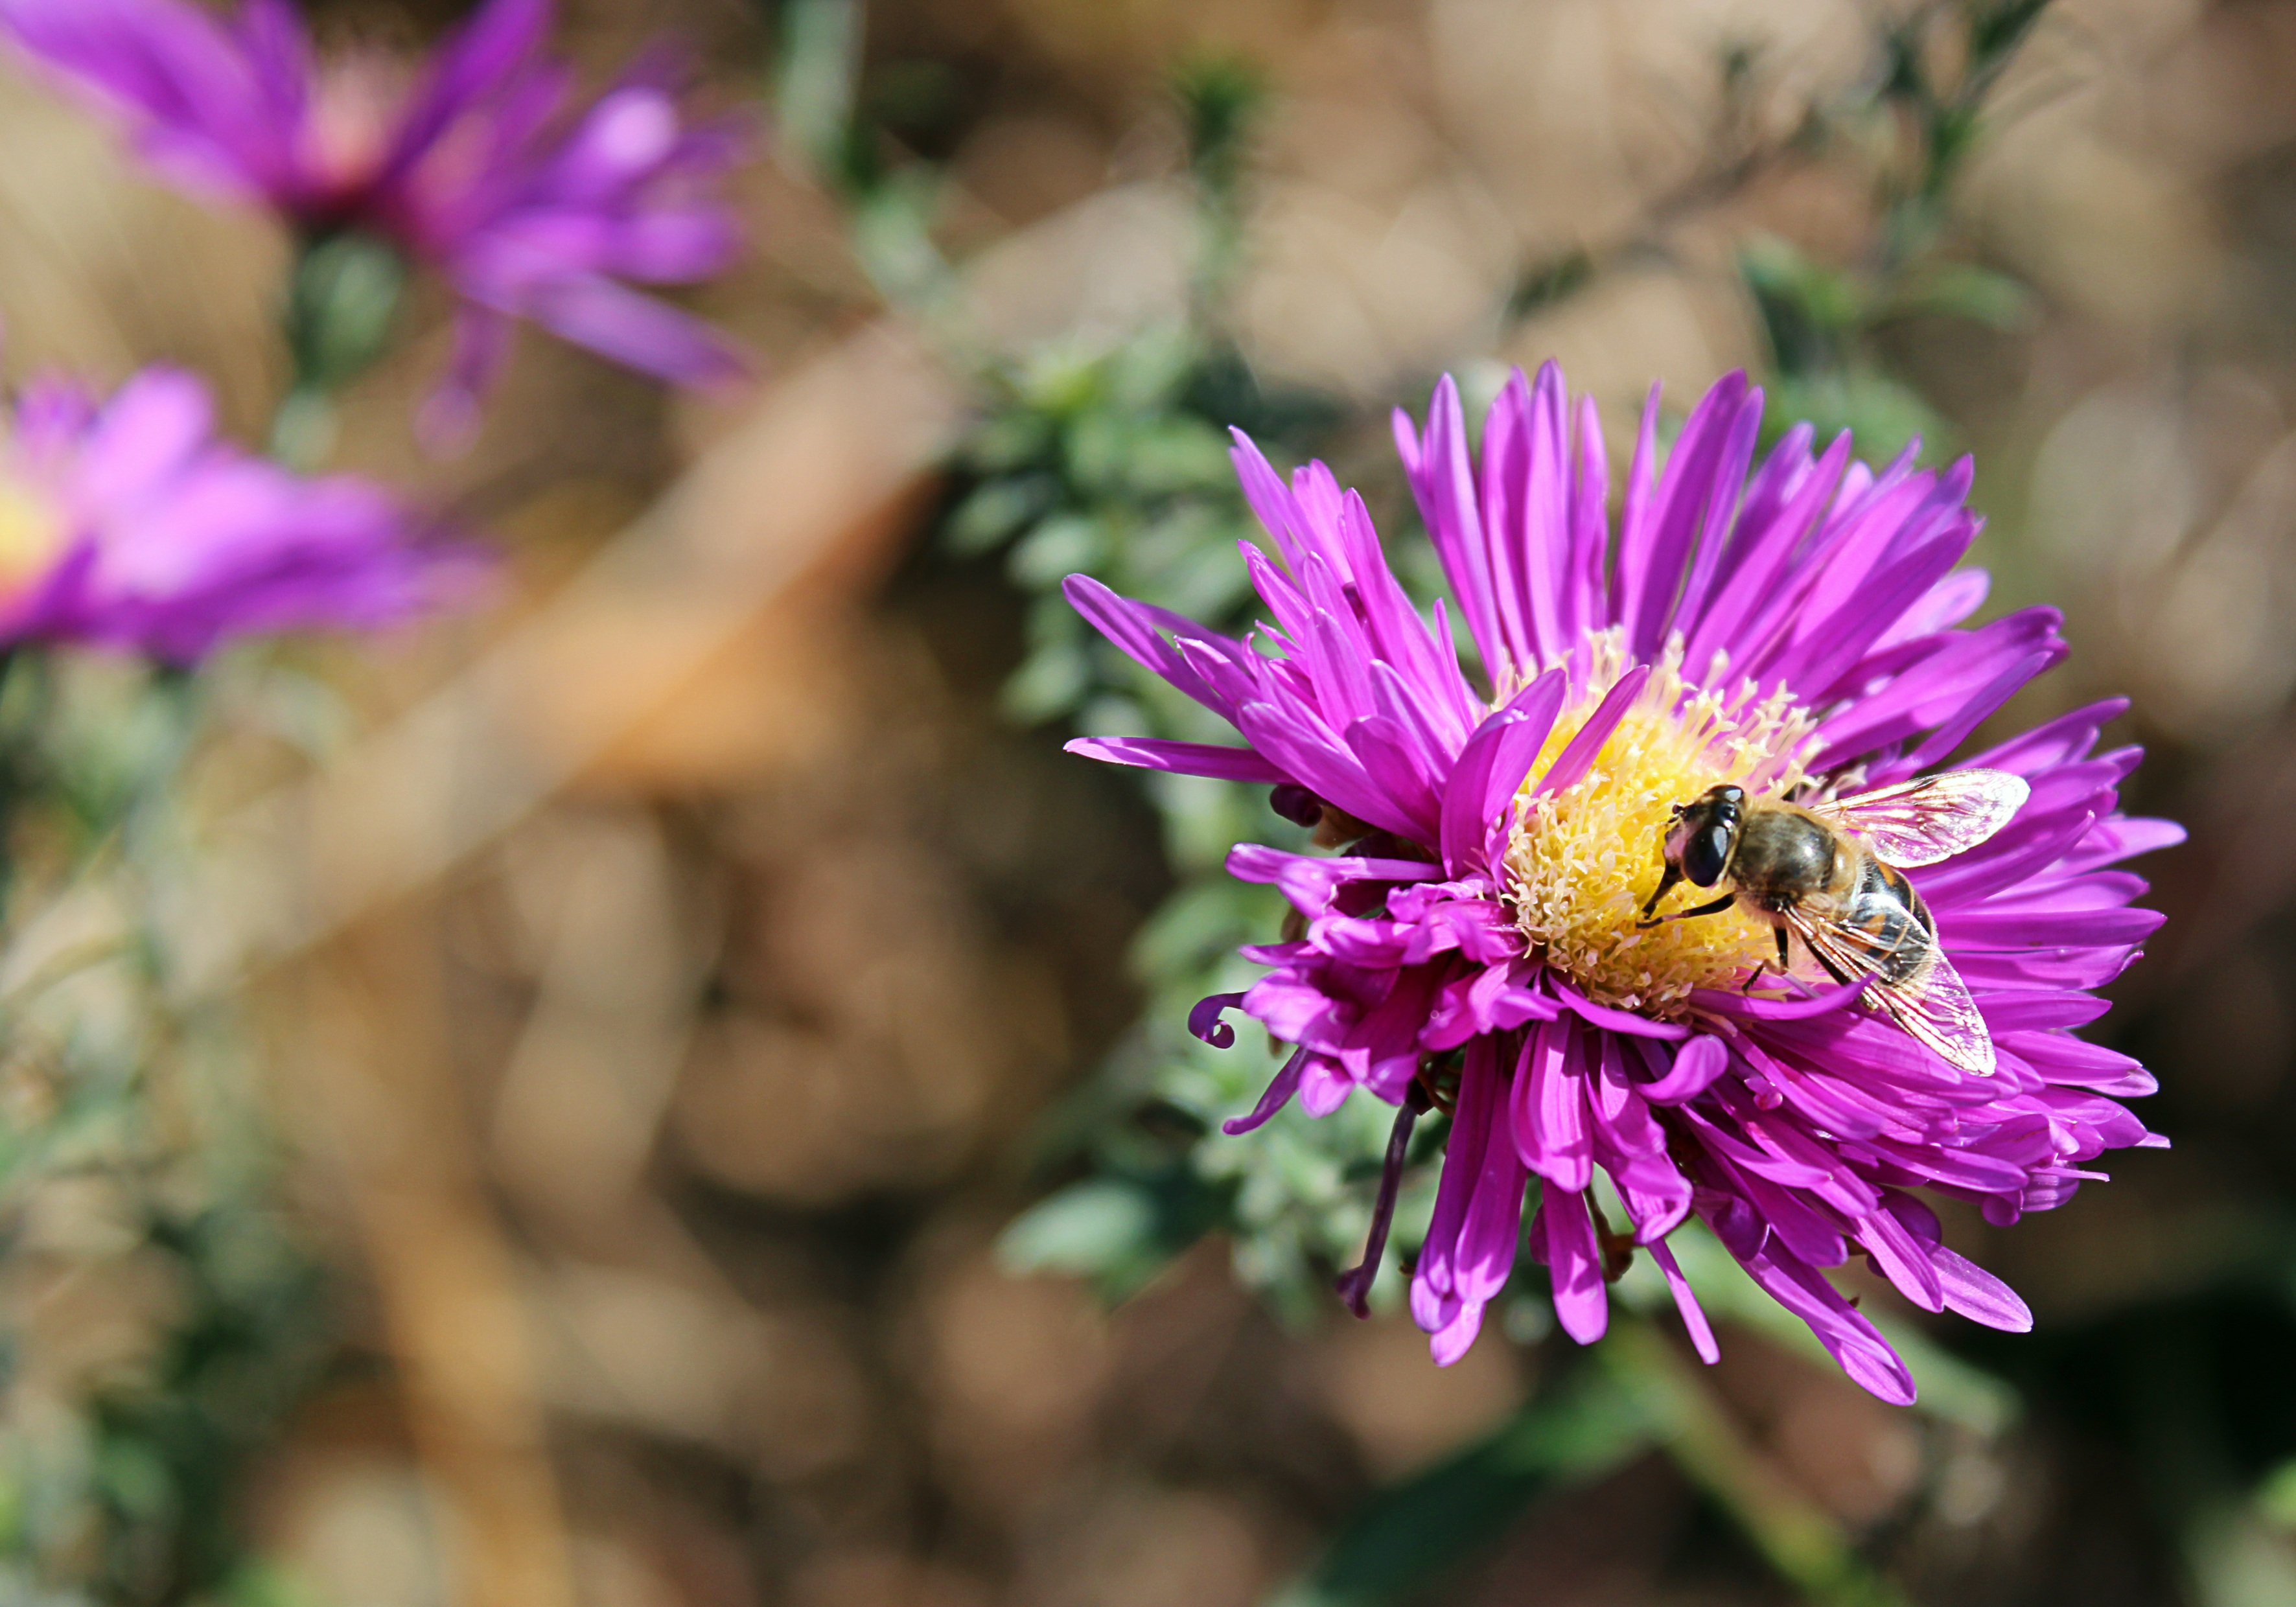
nature, blossom, plant, photography, flower, petal, pollen, insect, macro, botany, flora, fauna, invertebrate, wildflower, close up, pistil, bee, nectar, macro photography, nature flower, flowering plant, honey bee, daisy family, annual plant, land plant, membrane winged insect